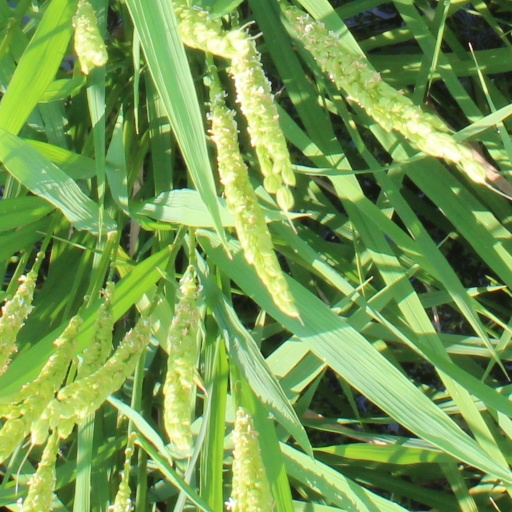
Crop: rice